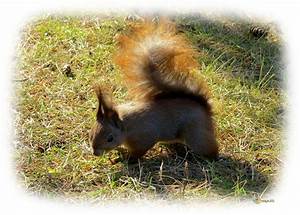
Label: squirrel